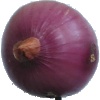
Label: Onion Red Peeled 1